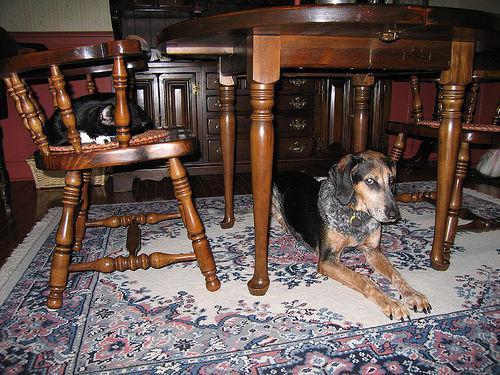
bluetick